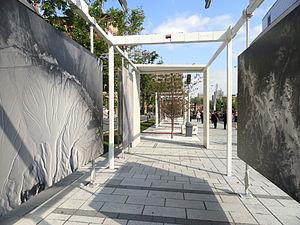
«Exposition GAÏA» sur la promenade des Artistes dans le Quartier des spectacles de Montréal en 2011.
La Promenade des Artistes est un nouvel espace public de Montréal.